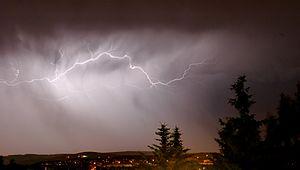
Éclair inter-nuageux survenu au cours d'une nuit d'orage venteuse et pluvieuse à Zwickau en allemagne. Camera data Camera Nikon D70 Lens Nikon AF 50mm/1.8D Focal length 50 mm Aperture f/6.3 Exposure time 30 s Sensivity ISO 200